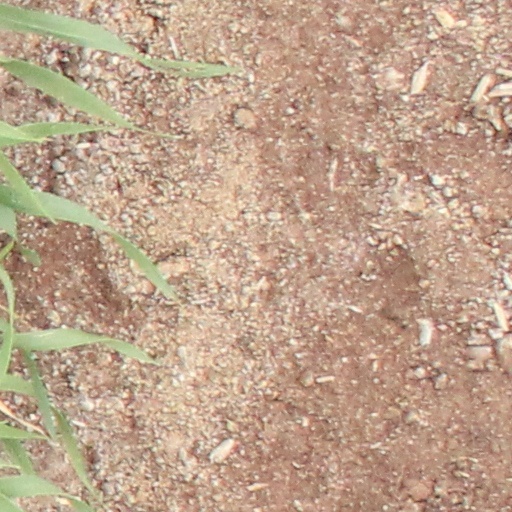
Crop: wheat